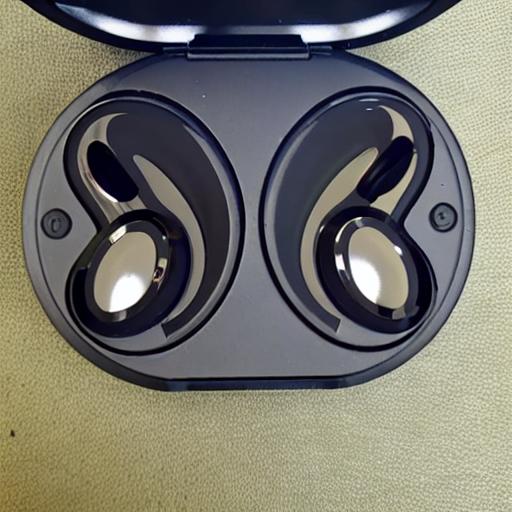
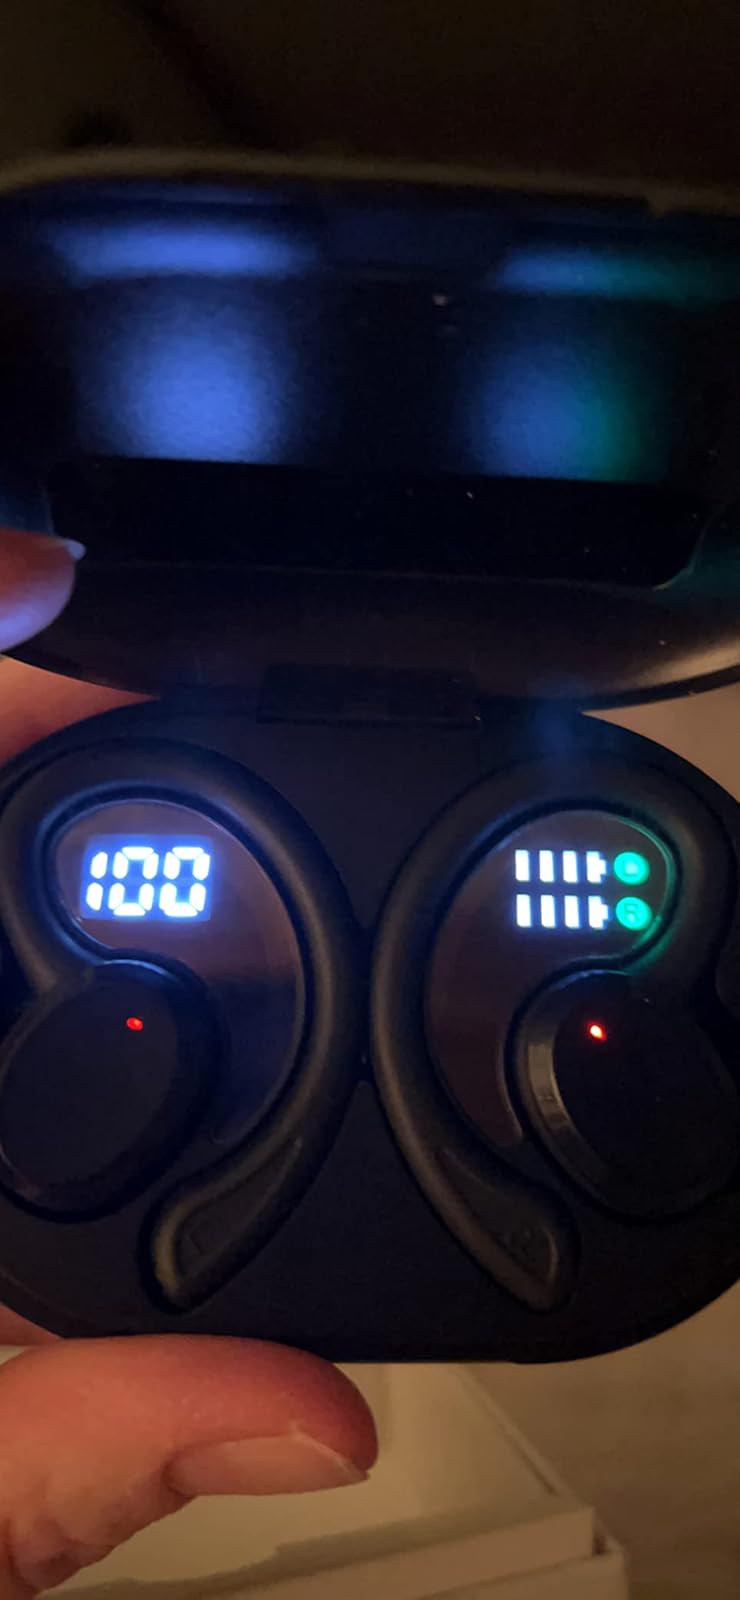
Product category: earbuds
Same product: no